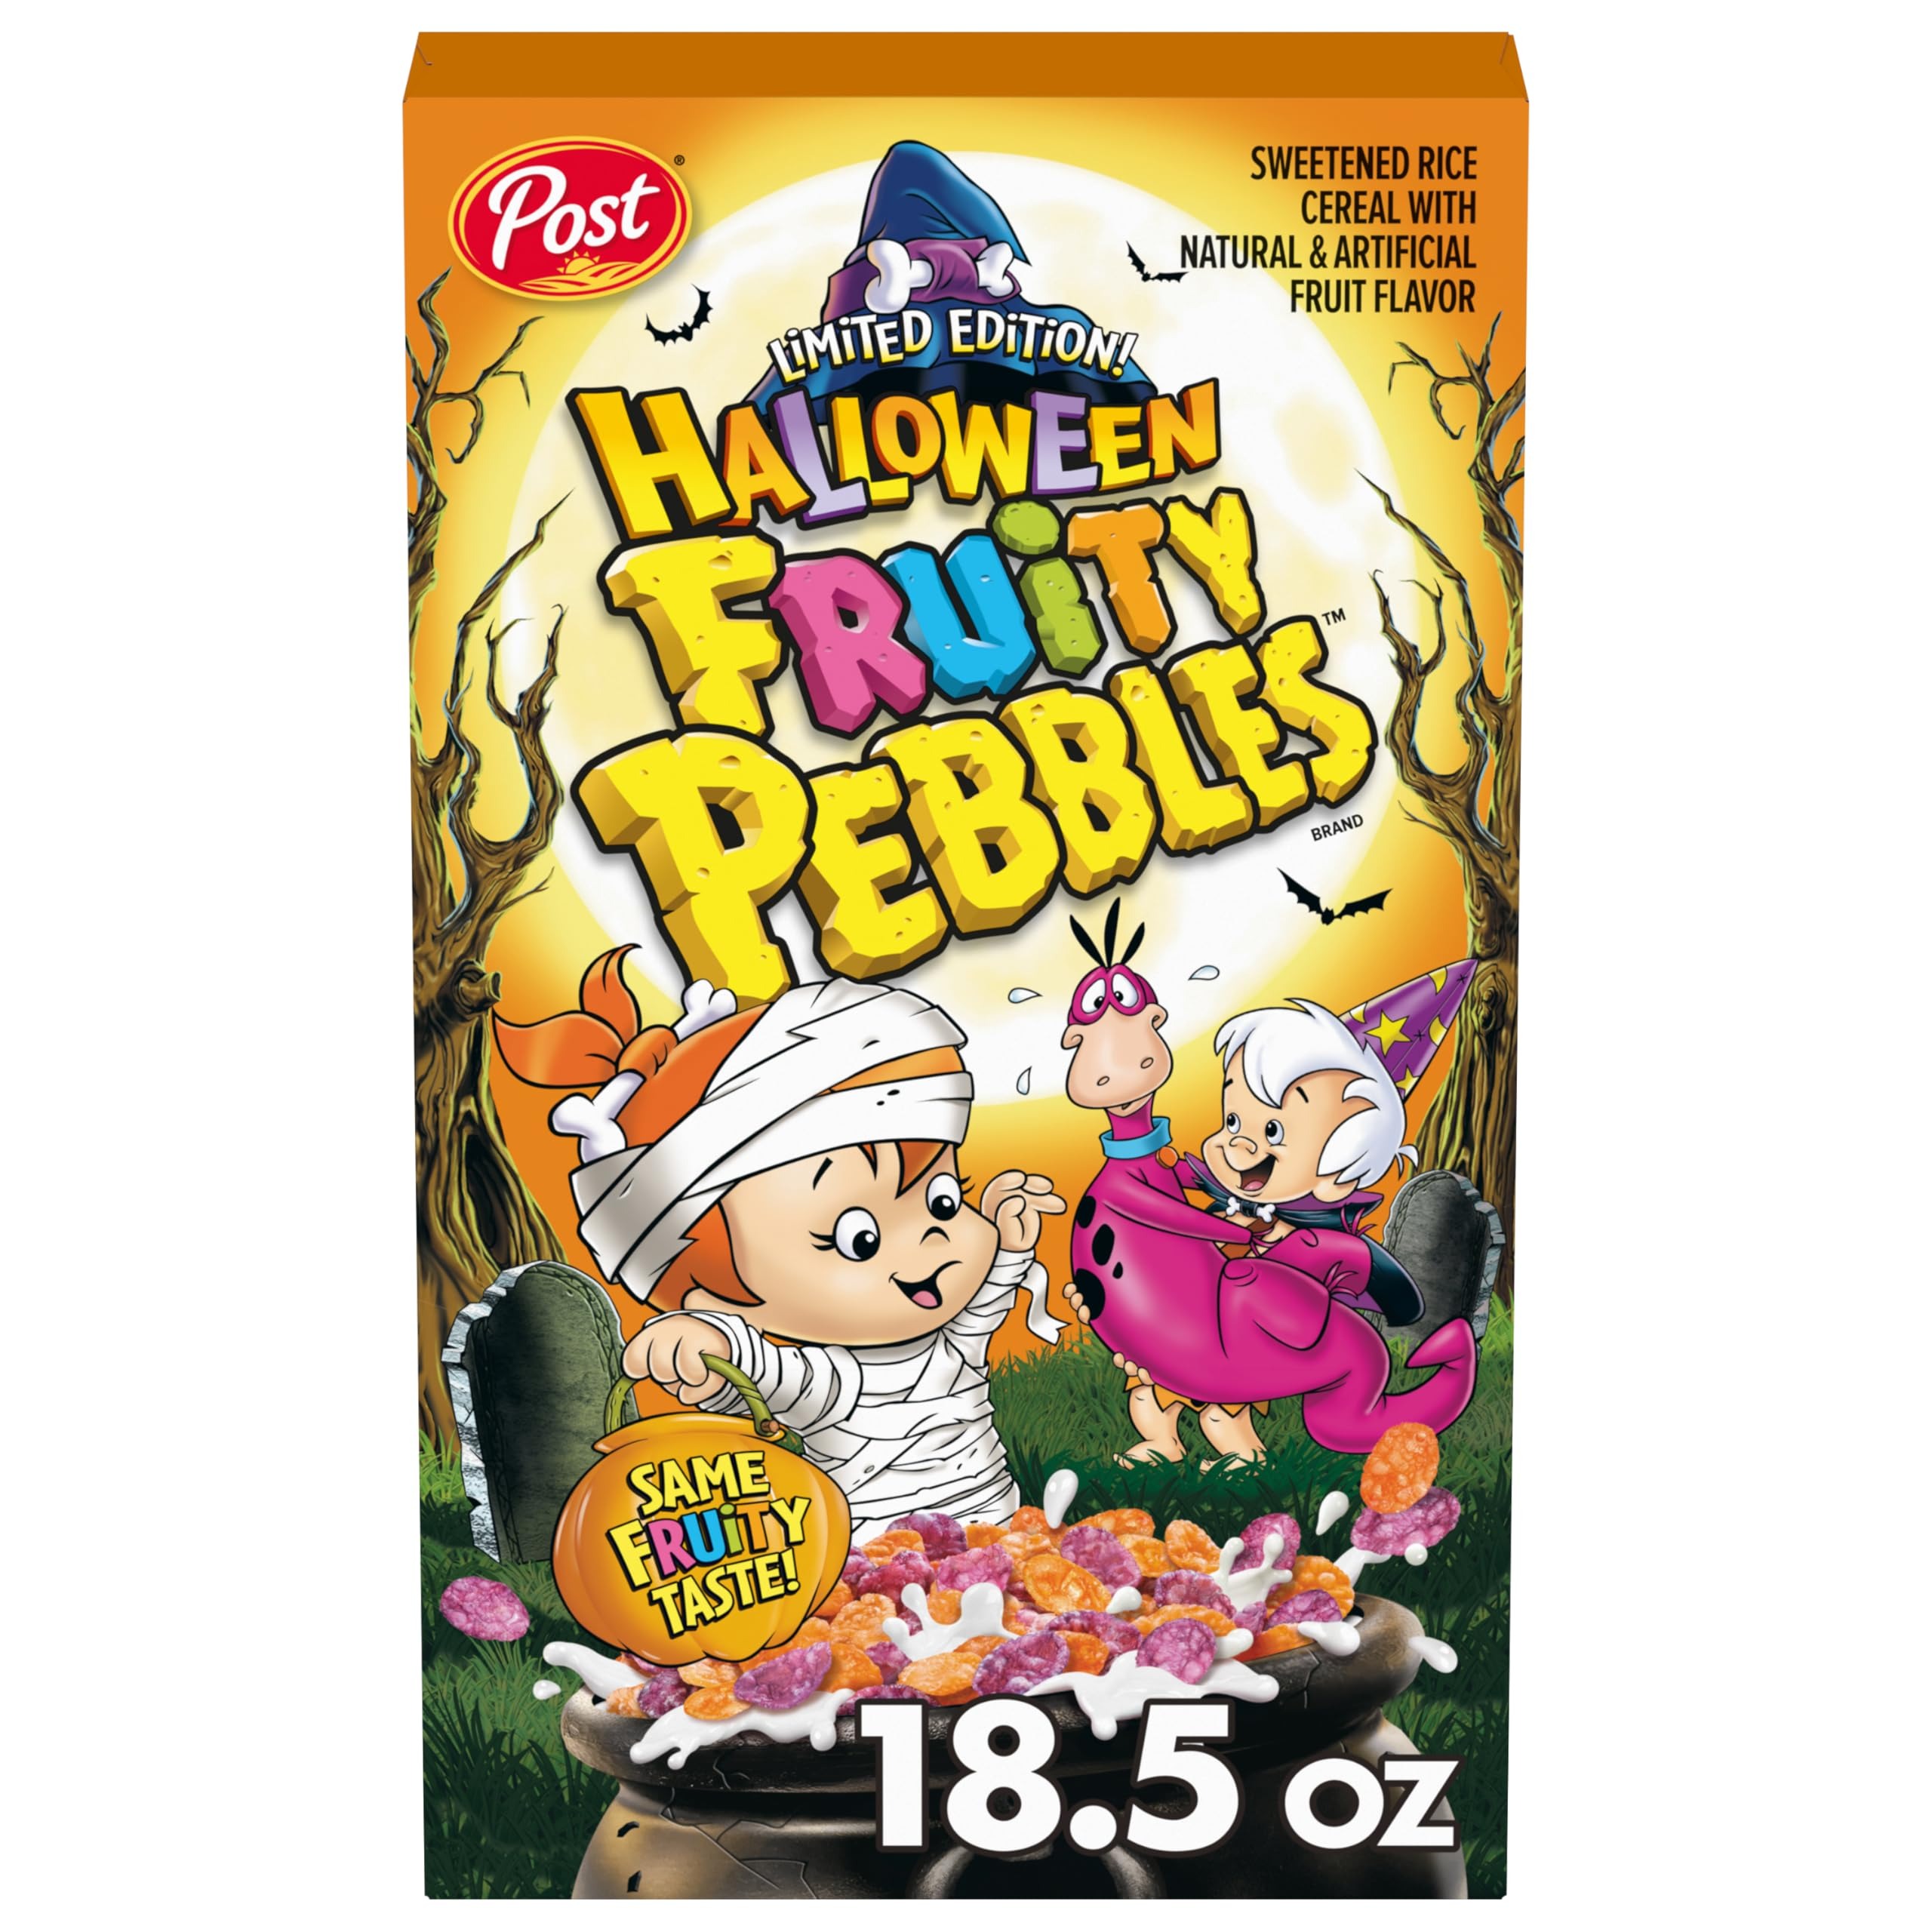
Item Name: Post Halloween Fruity PEBBLES Cereal, Fruity Kids Cereal, Gluten Free Rice Cereal for Kids, 18.5 OZ Cereal Box
Bullet Point 1: One 18.5 oz cereal box of Post Halloween PEBBLES Cereal, Fruity Kids Cereal
Bullet Point 2: These orange and purple kid cereal pieces inspire kids to have spooky fun at breakfast time and empower their inner creativeness
Bullet Point 3: Post Fruity PEBBLES cereal delivers a colorful, Halloween-inspired fruity crunch with every delicious spoonful
Bullet Point 4: Enjoy Post Halloween Fruity PEBBLES gluten free cereal dry or in a classic bowl with milk to start morning breakfast time
Bullet Point 5: Create fun Fruity Pebbles treats and Halloween desserts like Fruity PEBBLES mug cake or fruity cereal marshmallow pops using Fruity PEBBLES cereal
Value: 18.5
Unit: Ounce

Price: 9.75